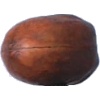
Label: nut_pecan